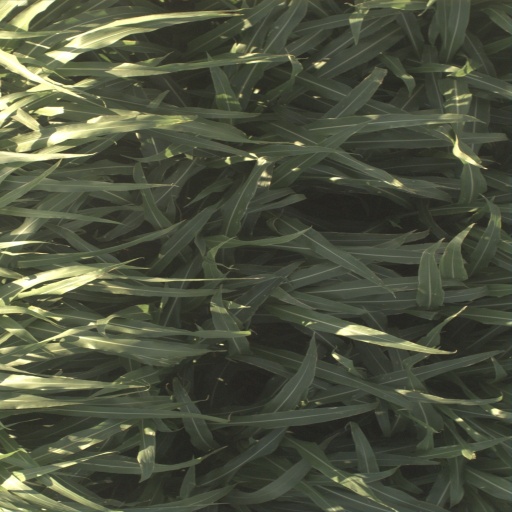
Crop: sorghum